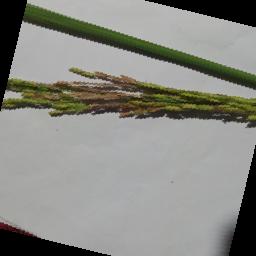
Label: Rice___Neck_Blast